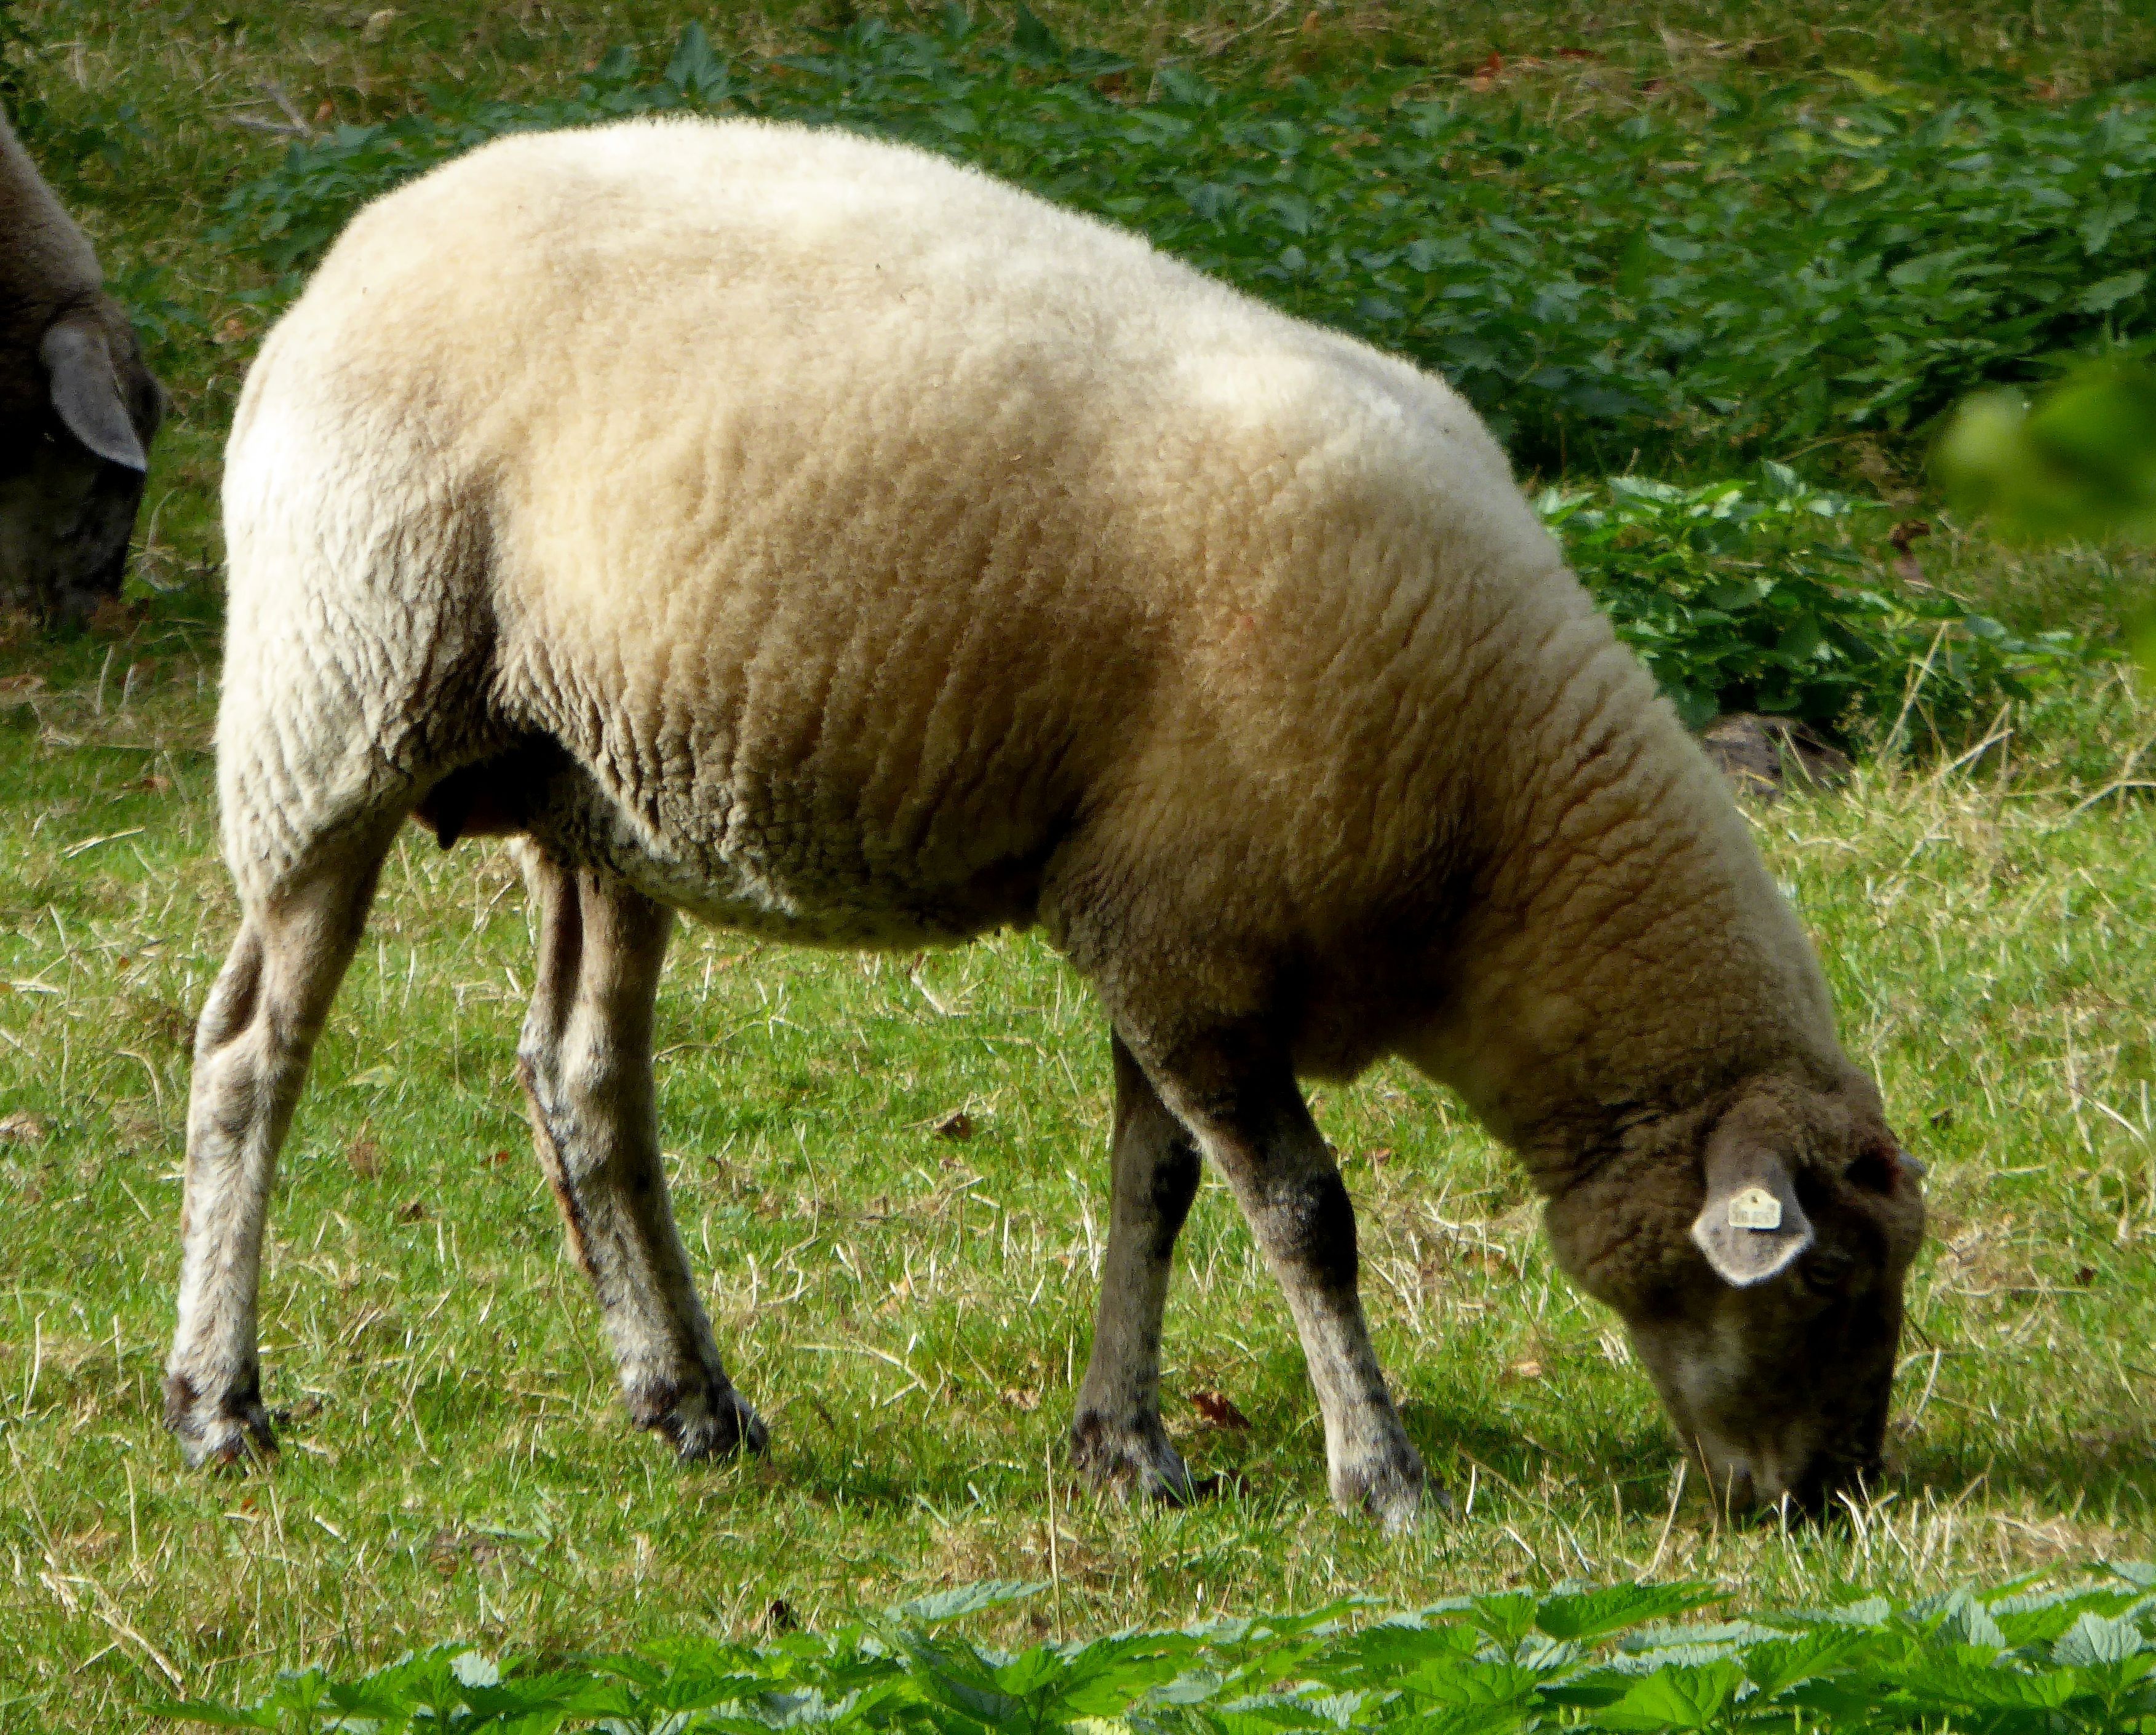
meadow, wildlife, horn, herd, pasture, grazing, livestock, sheep, mammal, agriculture, wool, fauna, graze, grassland, vertebrate, sheeps, elk, bighorn, cow goat family